Chandrayaan programme

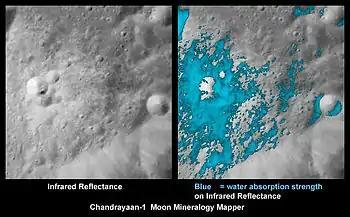
Second confirmation of water on Moon by Chandrayaan-1's Moon Mineralogy Mapper that observed reflectance spectra of water ice.

During a landing test in February 2019, the lander suffered minor injuries in two of its legs due to a faulty orientation for the test, and the launch was then targeted for the second quarter of the year. Final cost for the Chandrayaan-2 project was around .